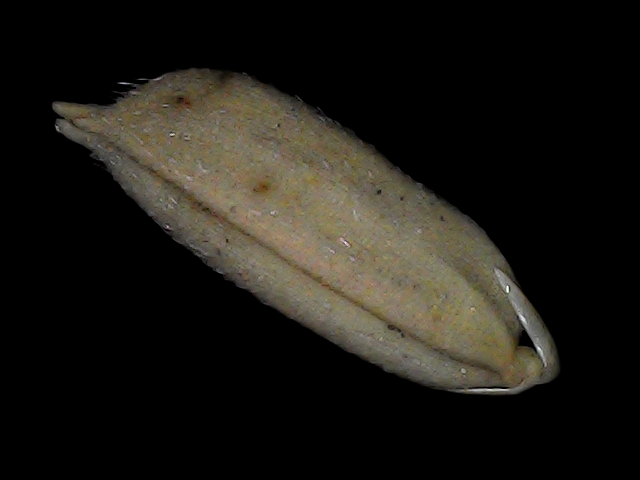
Rice variety: Bd79